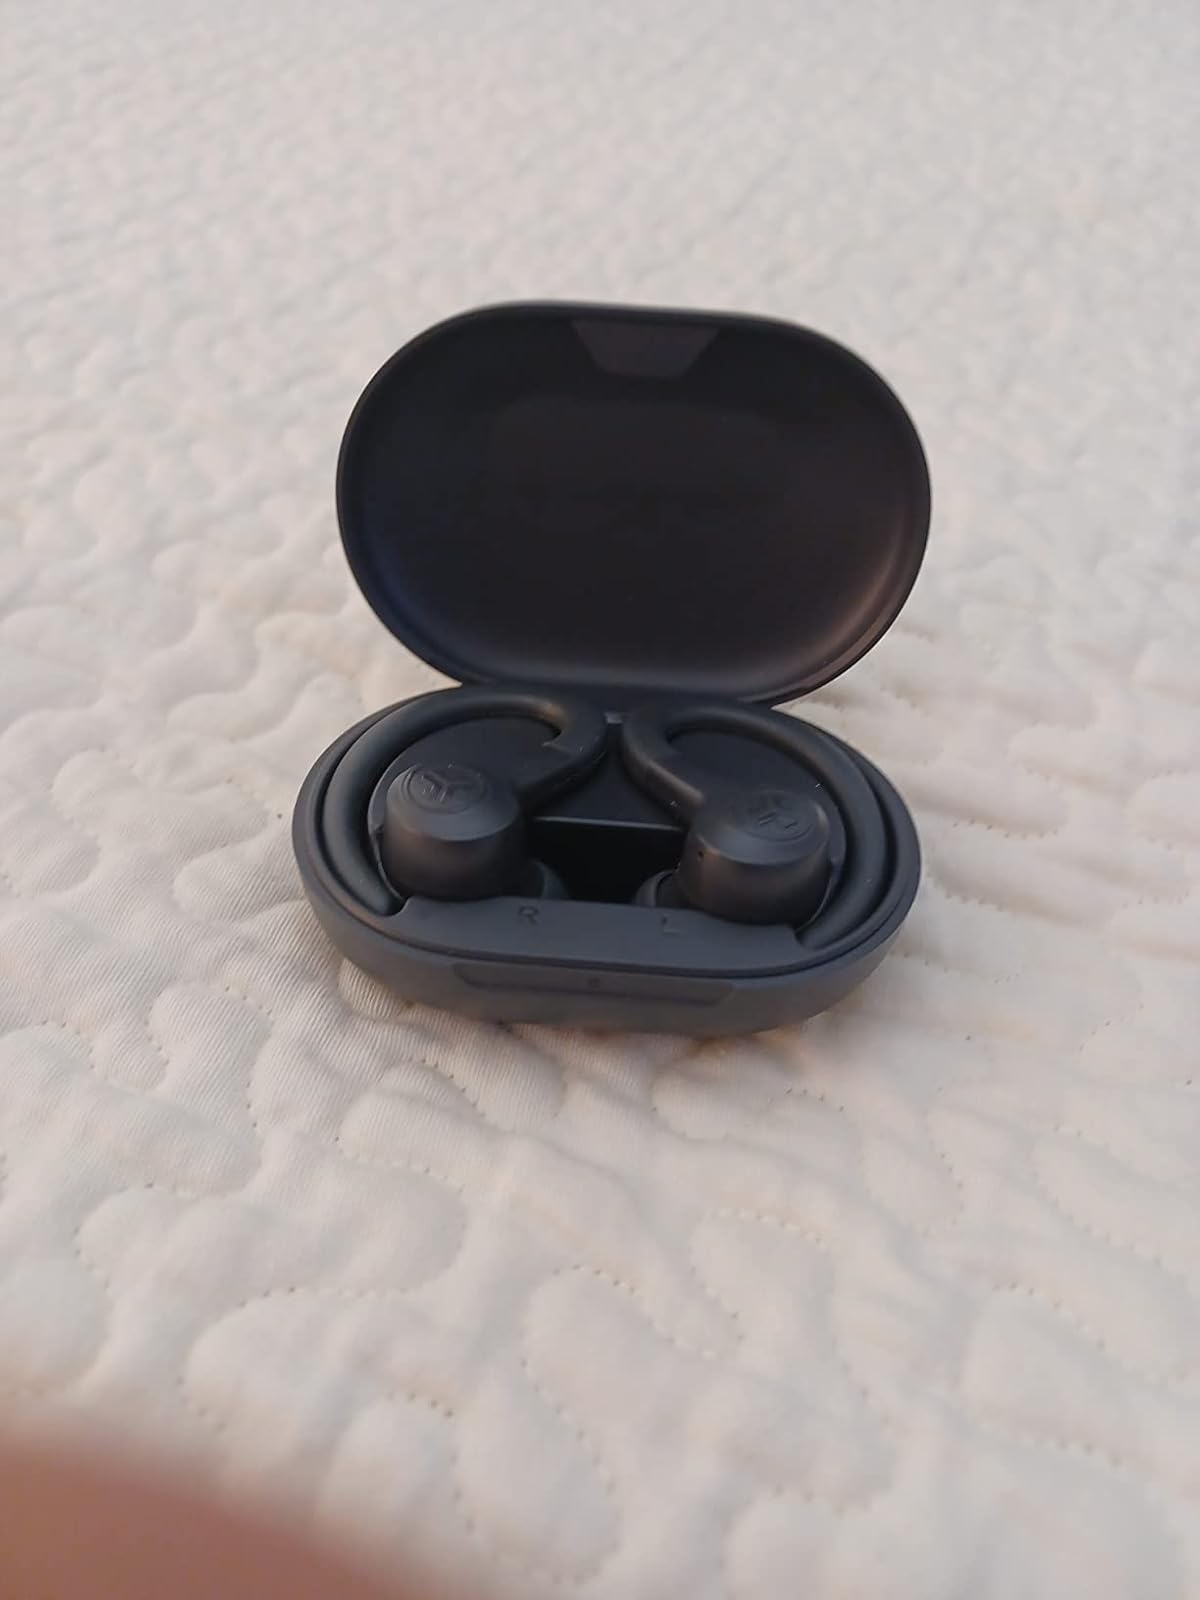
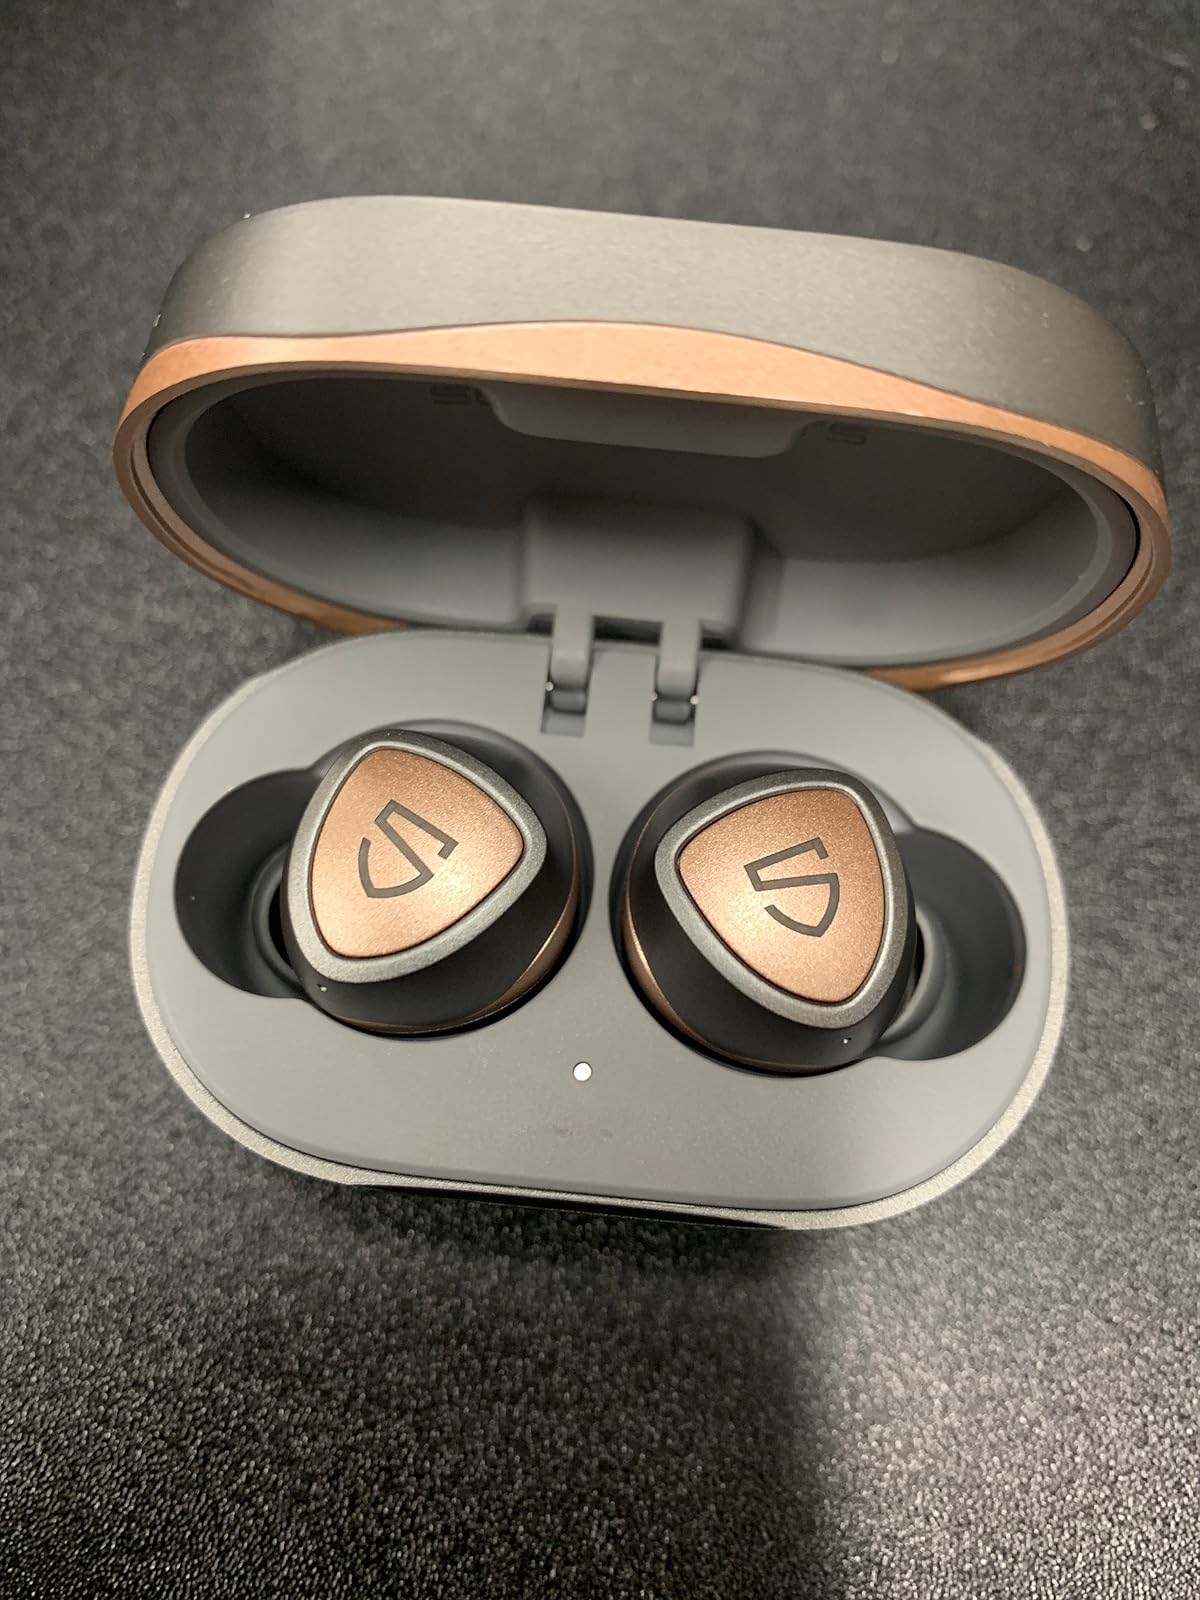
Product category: earbuds
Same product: no